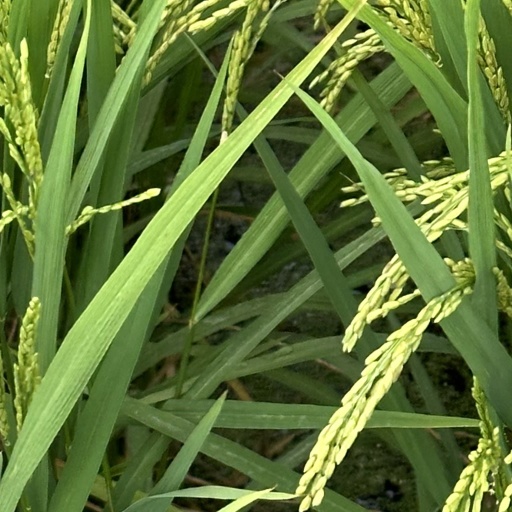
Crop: rice